Wytchwood

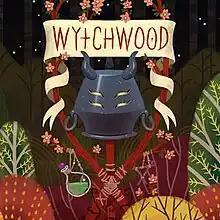

Wytchwood is an adventure video game developed by Alientrap and published by Whitethorn Games and Whisper Games for Nintendo Switch, PlayStation 4, PlayStation 5, Windows, Xbox One, Xbox Series X/S, Android, and iOS. The game was released on December 9, 2021.